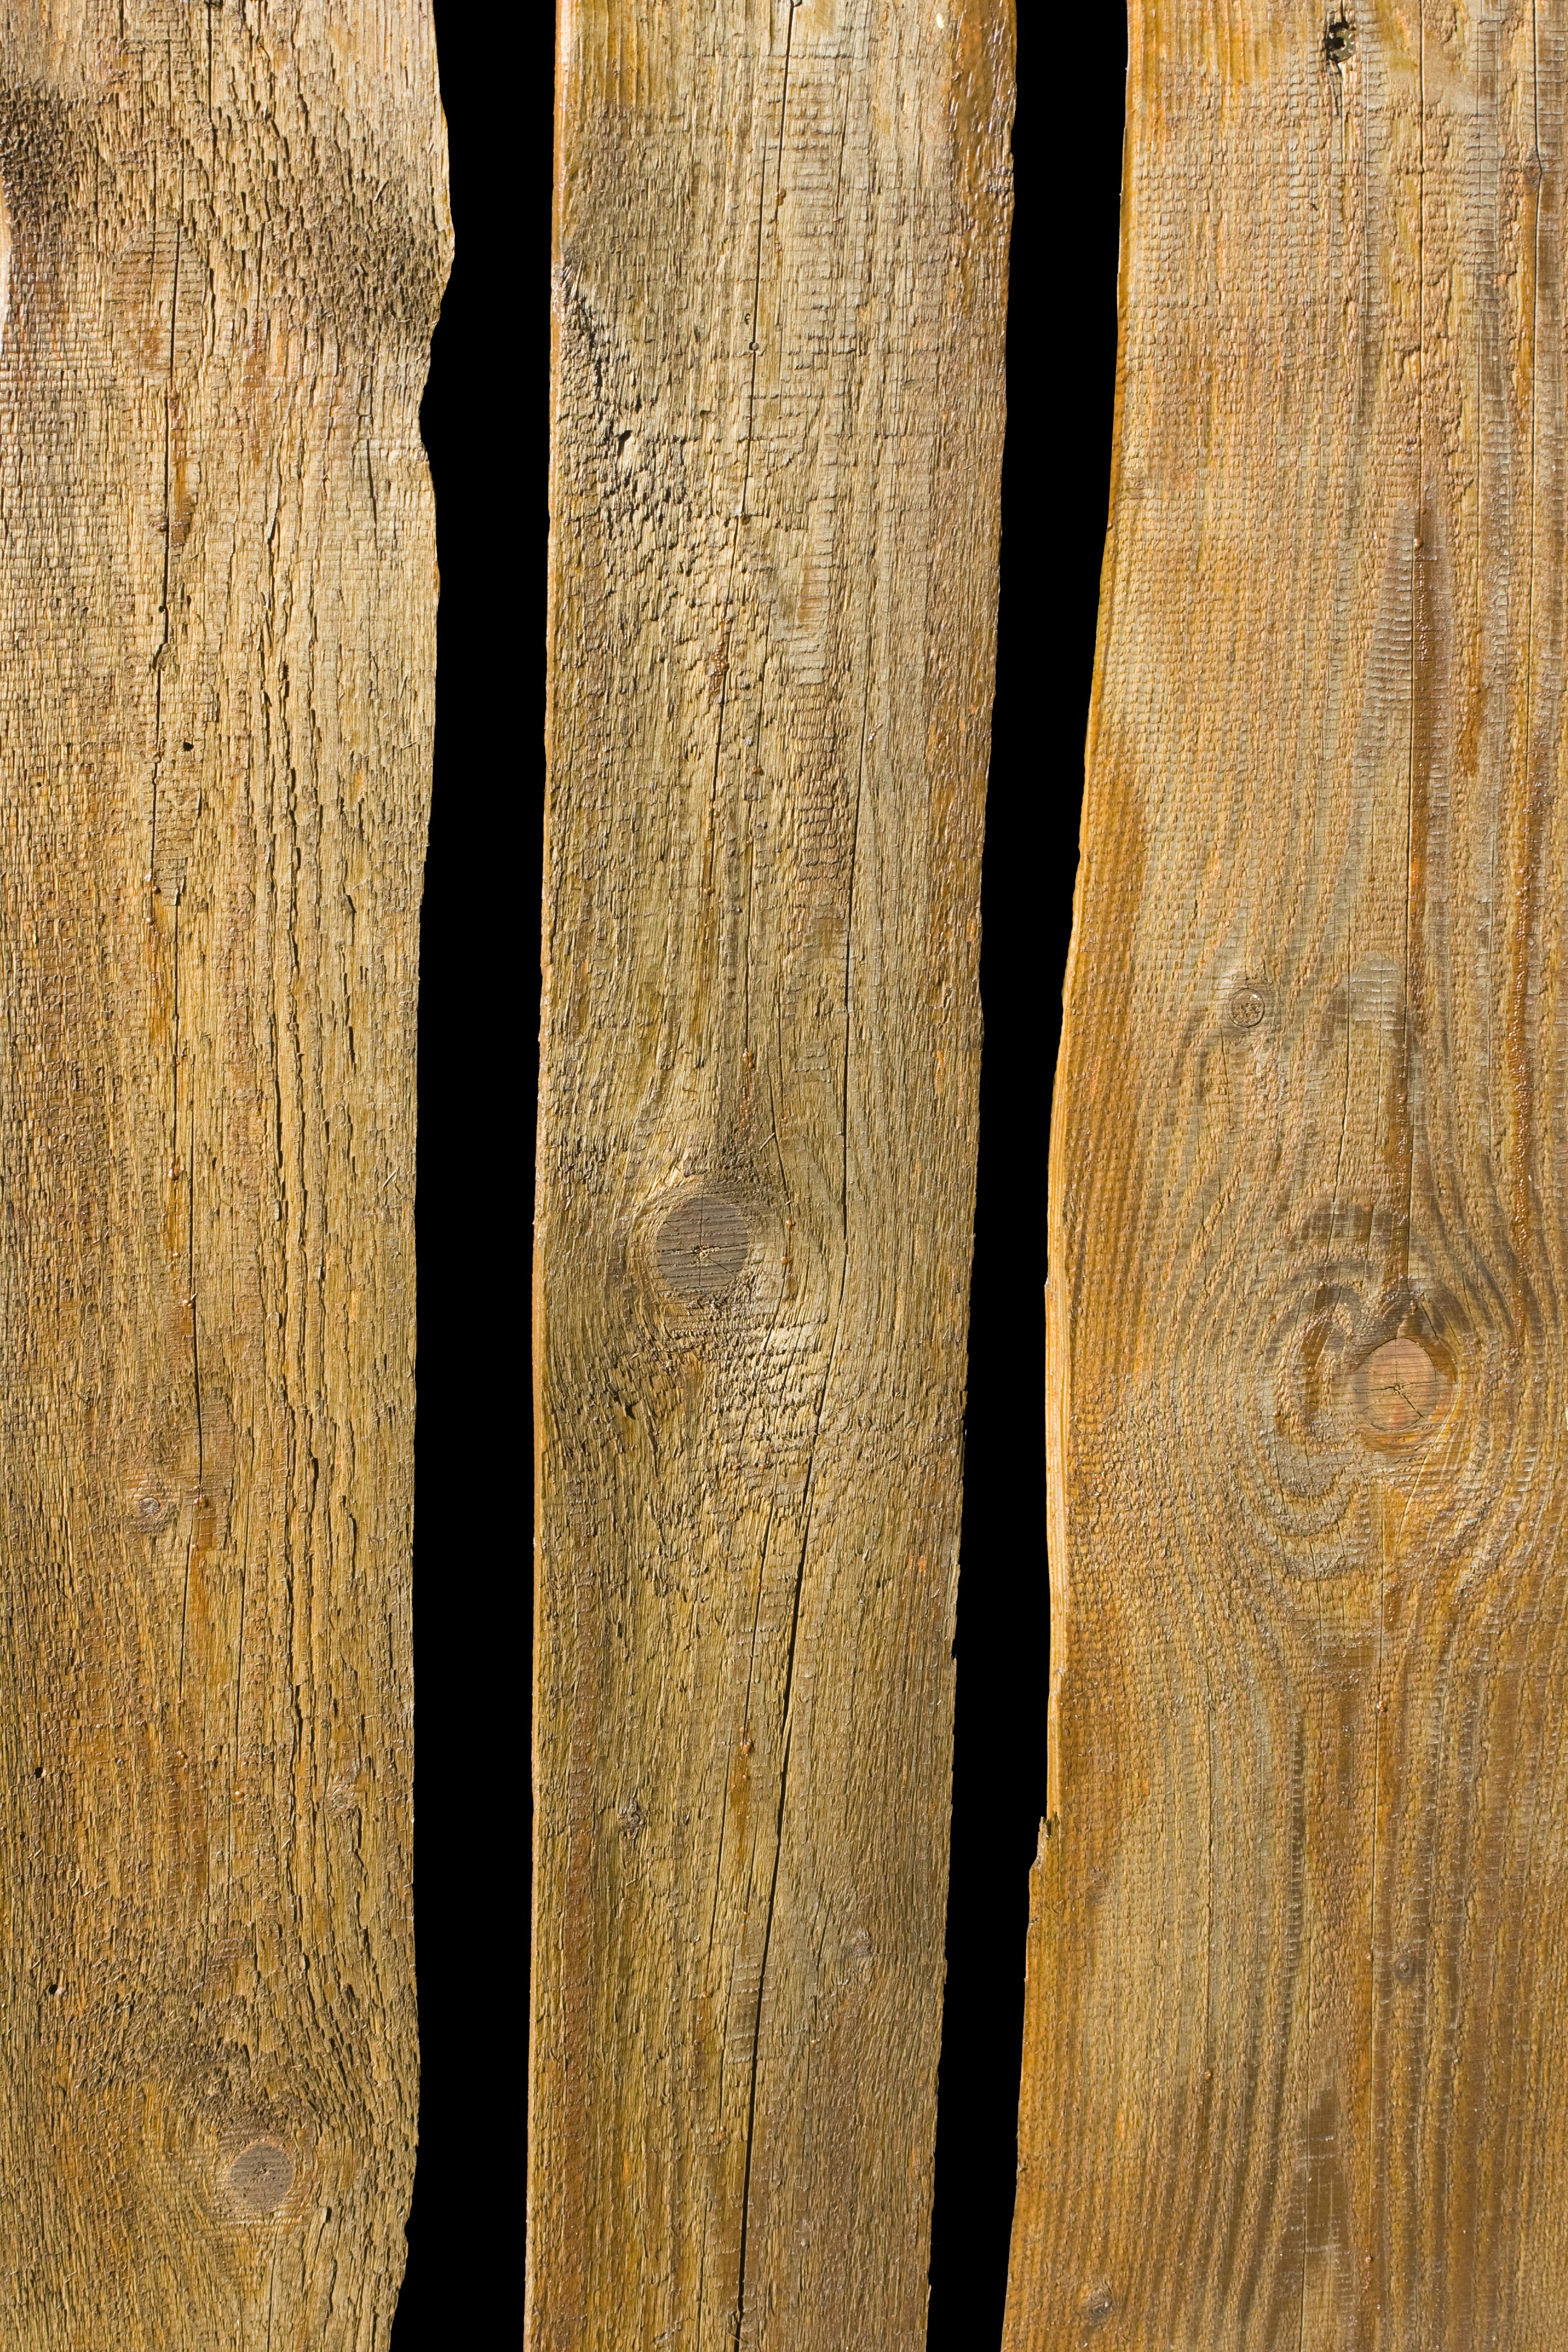
tree, structure, wood, texture, plank, floor, trunk, lumber, background, hardwood, carving, wooden wall, wall boards, flooring, wood flooring, man made object, plant stem, laminate flooring, wood stain